Question: Why is the woman eating a donut?
Tambaya: Meyasa matar take cin donut?
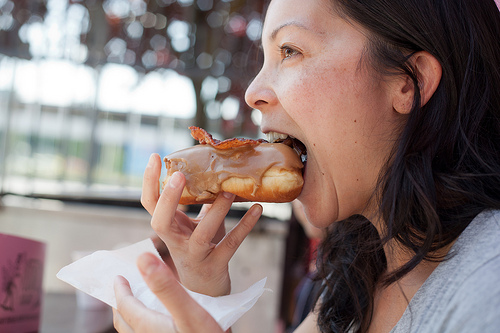
Answer: She is hungry.
Amsa: Tana jin yunwa.